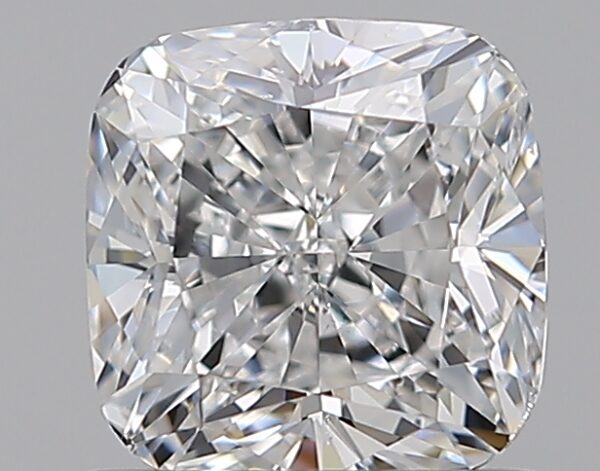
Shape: cushion
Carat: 1
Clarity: VS2
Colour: F
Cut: EX
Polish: EX
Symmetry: VG
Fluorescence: N
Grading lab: GIA
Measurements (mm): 5.52 x 5.45 x 3.79